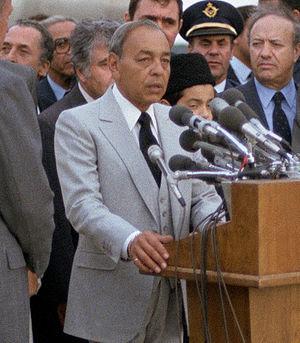
Habité dès la préhistoire par des populations berbères, le Maroc et son territoire ont connu des peuplements phéniciens, carthaginois, romains, vandales, byzantins et arabes. C'est en 788, lors de son exil qu'Idris Iᵉʳ, fuyant les persécutions du califat des Abbassides, a donné naissance à un État dans le Maghreb al-Aqsa. Depuis, le Maroc a toujours gardé, si ce n'est une indépendance absolue, du moins une très forte autonomie.
Habité dès la préhistoire par des populations berbères, le Maroc et son territoire ont connu des peuplements phéniciens, carthaginois, romains, vandales, byzantins et arabes. C'est en 788, lors de son exil qu'Idris Iᵉʳ, fuyant les persécutions du califat des Abbassides, a donné naissance à un État dans le Maghreb al-Aqsa. Depuis, le Maroc a toujours gardé, si ce n'est une indépendance absolue, du moins une très forte autonomie.